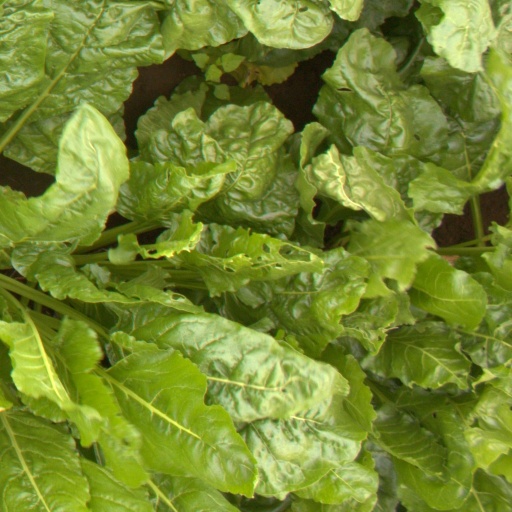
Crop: sugar beet